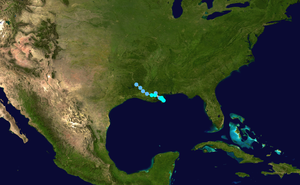
La saison cyclonique 1988 dans l'océan Atlantique nord est une saison modérément active de cyclones tropicaux dans l'océan Atlantique qui a coûté plus de 7 milliards $US de dégâts. La saison a officiellement débutée le 1ᵉʳ juin 1988, et duré jusqu'au 30 novembre 1988, bien qu'une première dépression tropicale se soit développée dans les Caraïbes. Les dates de juin et novembre délimitent conventionnellement la formation des cyclones tropicaux formés dans le bassin atlantique. Le premier cyclone tropical du nom se nomme Alberto formé le 8 août, un mois plus tard que d'habitude. Le dernier cyclone du nom, la tempête tropicale Keith, est devenue extratropicale le 24 novembre.